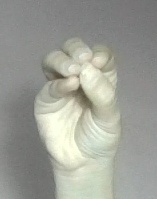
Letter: ha